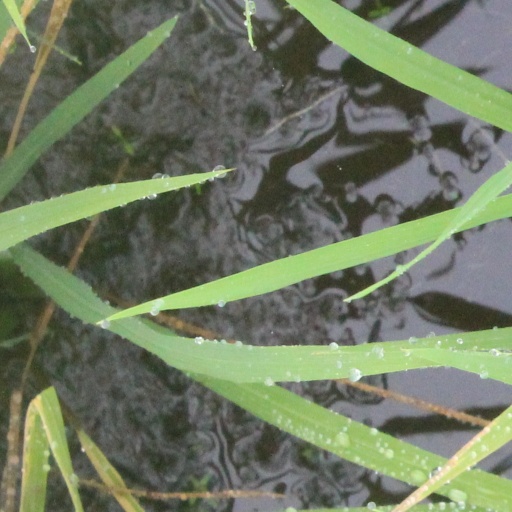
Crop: rice